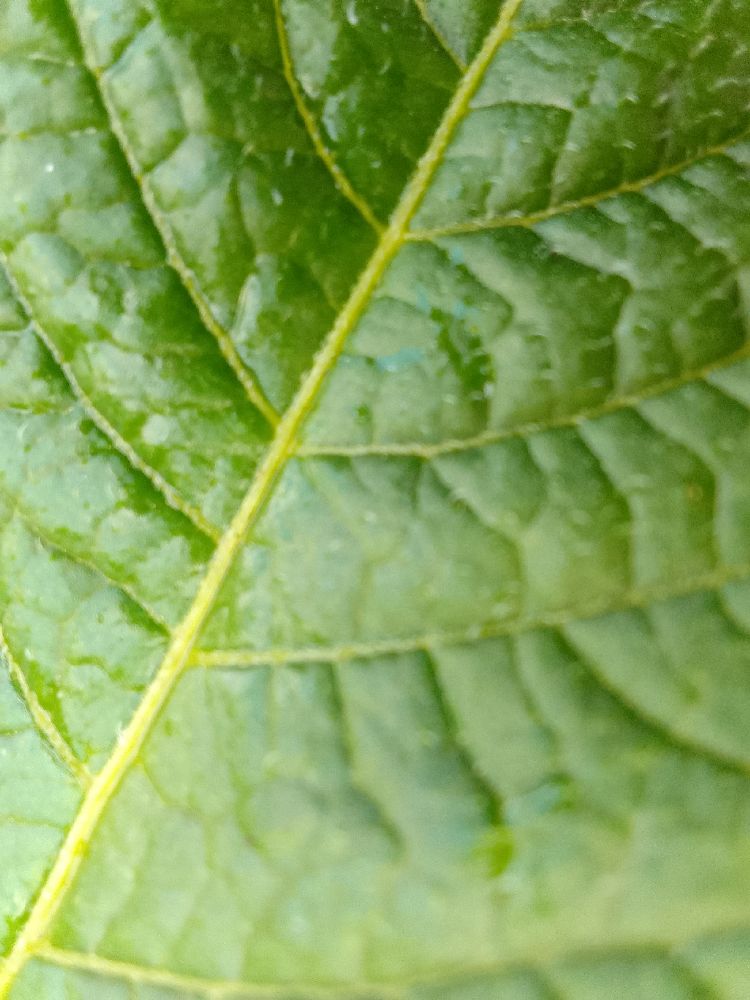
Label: Healthy